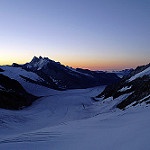
Label: glacier